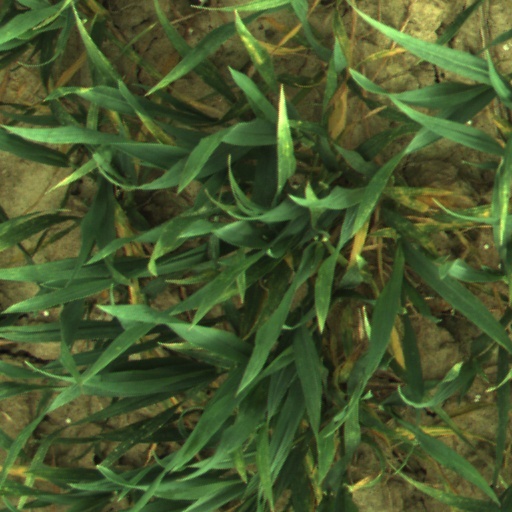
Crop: wheat